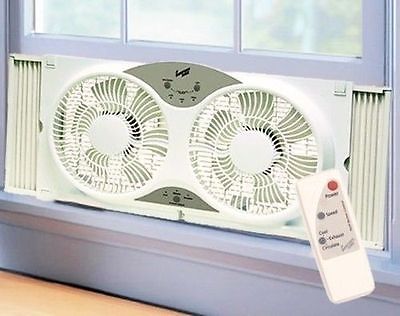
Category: fan